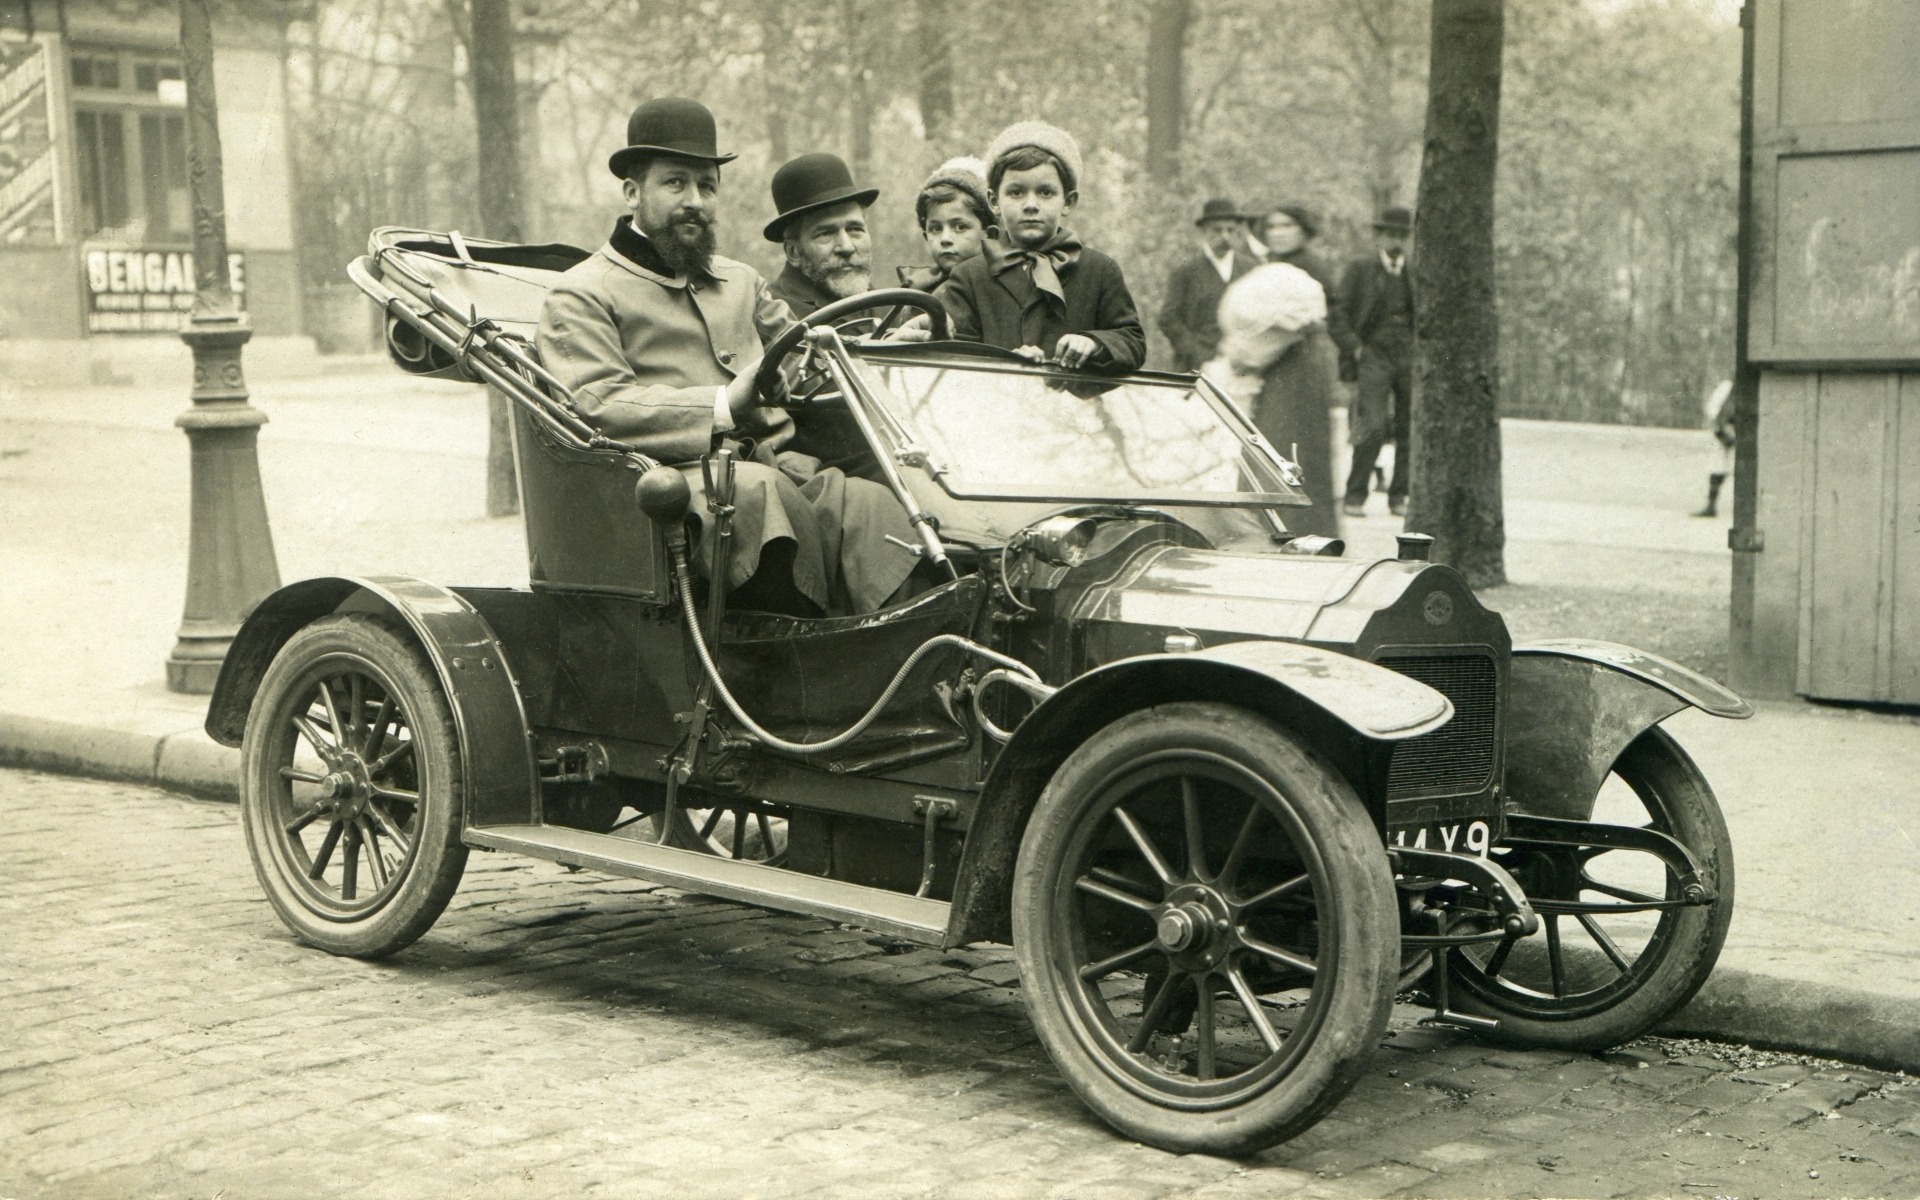
car, wheel, old, paris, vehicle, motorcycle, auto, automotive, sports car, vintage car, family, oldtimer, more, antique car, industrial revolution, land vehicle, 1910, black and white photography, automobile make, automotive design, brouhot